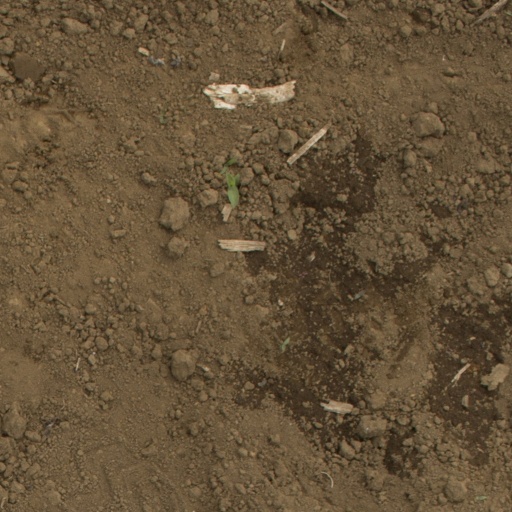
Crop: Jerusalem artichoke